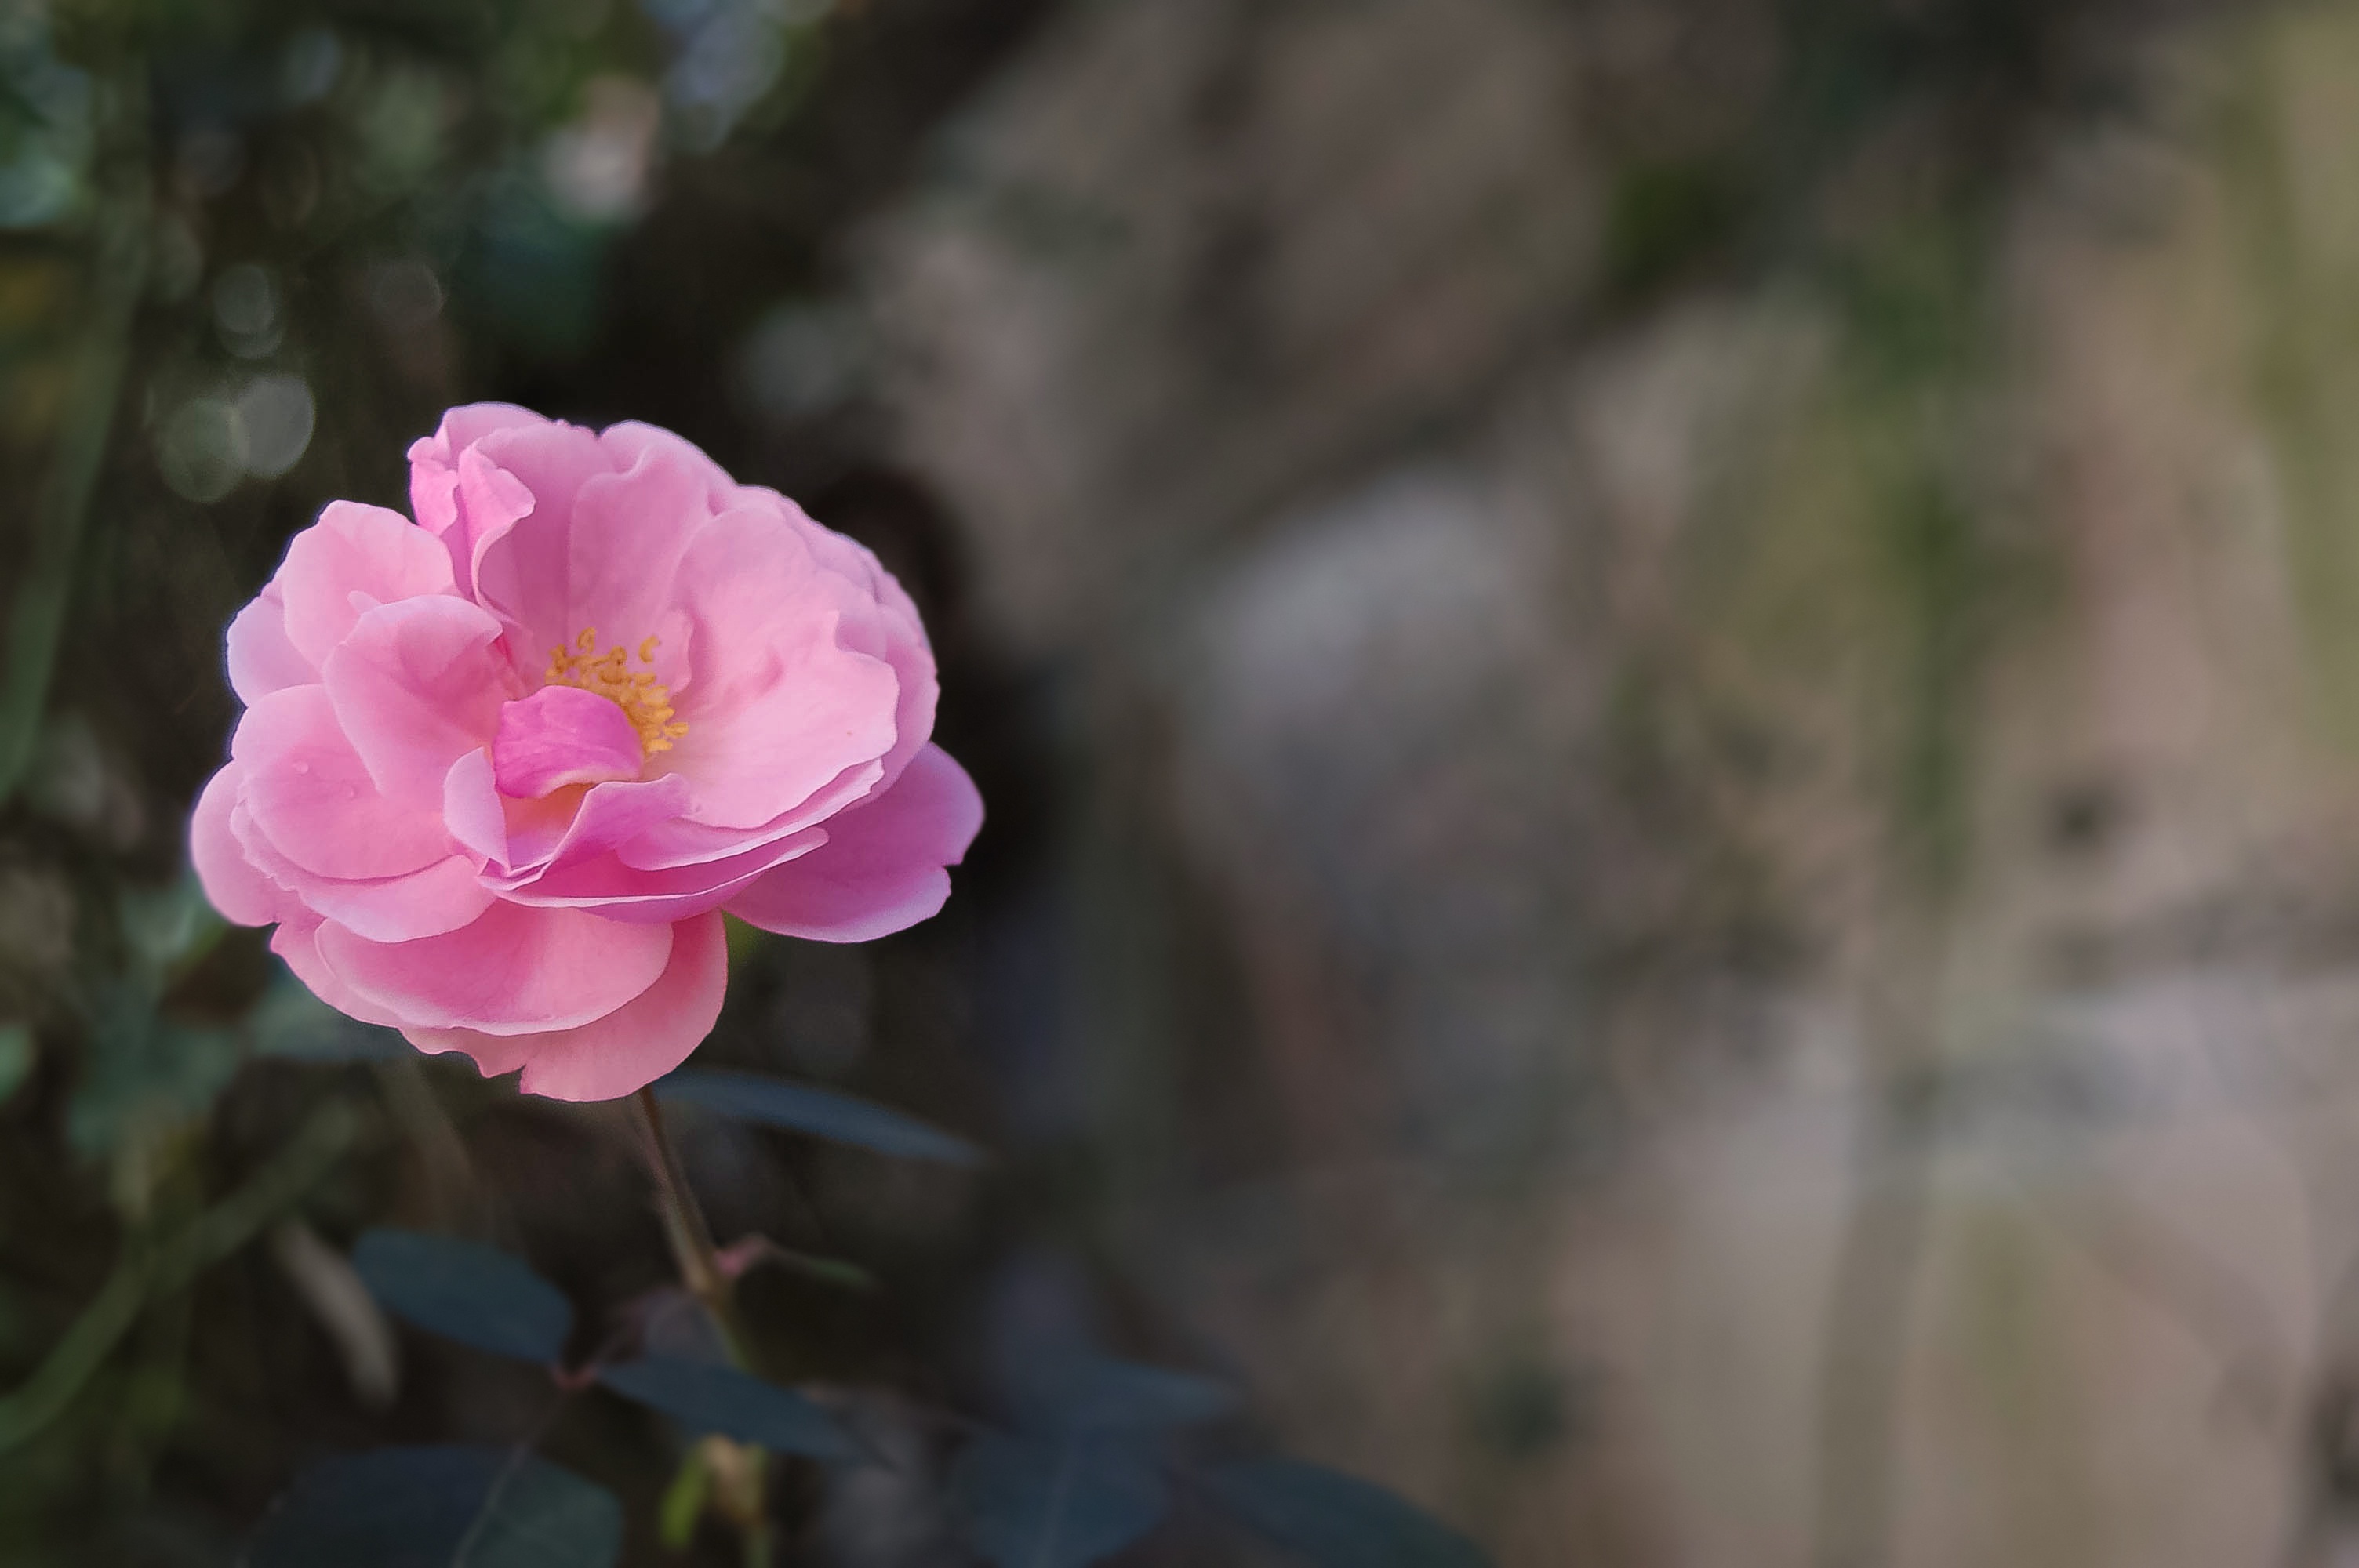
nature, blossom, plant, leaf, flower, petal, rose, botany, flora, macro photography, flowering plant, rose family, land plant